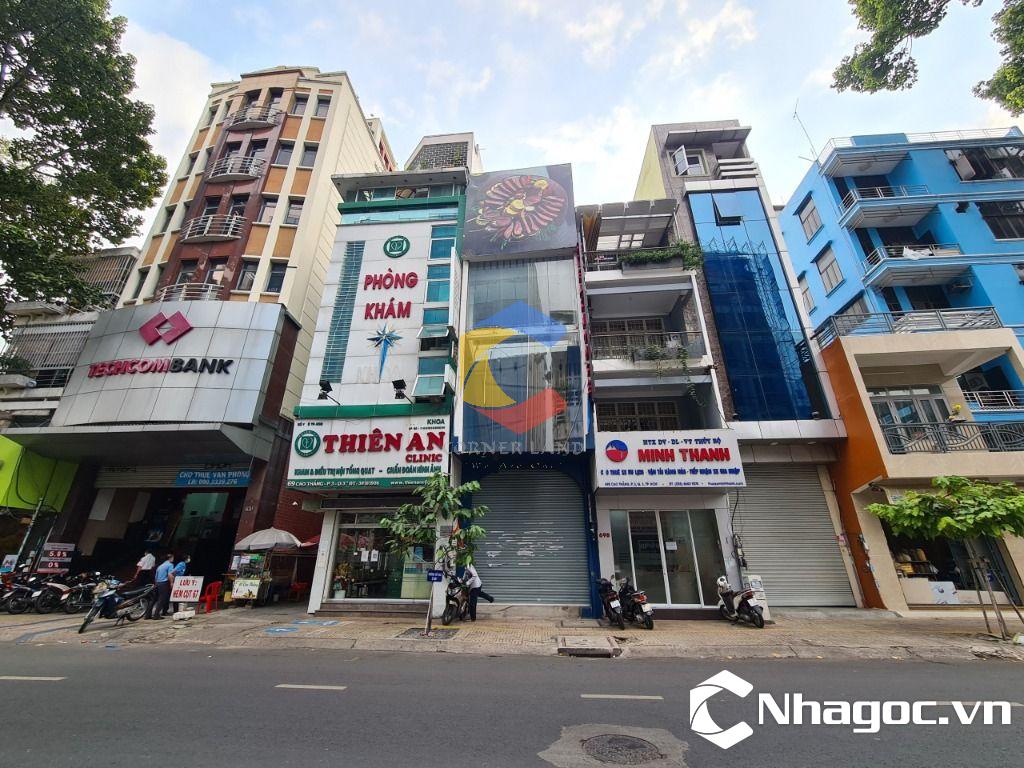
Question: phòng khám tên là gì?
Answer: tên là thiên an